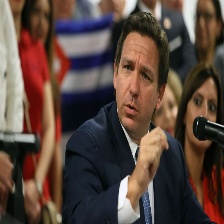
Species: LOONEY BIRDS
Scientific name: LUNATICUS AMERICONIS